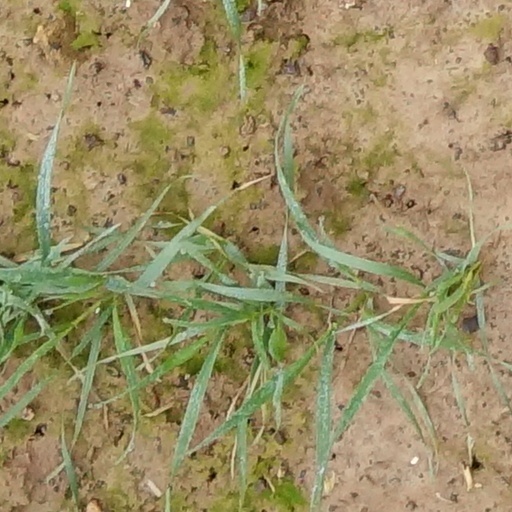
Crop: wheat